Military governor of Paris

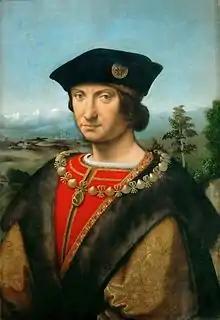
Charles II d'Amboise, governor of Paris from 1493 to 1496

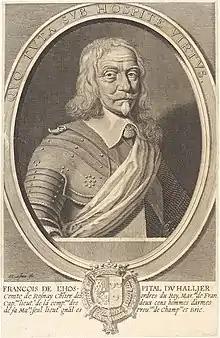
François de L'Hospital, governor of Paris from 1648 to 1657

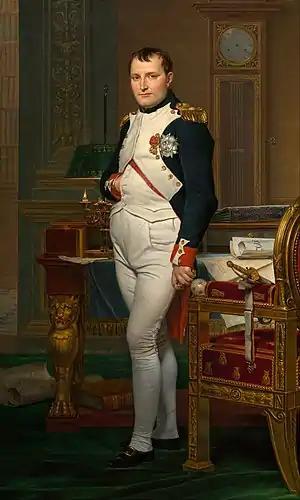
Emperor Napoléon Bonaparte, commander of the Armed Forces in Paris from 1795 to 1796

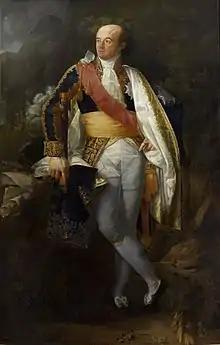
Marshal Catherine-Dominique de Pérignon, military governor of Paris from 1816 to 1819

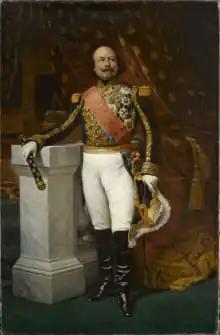
Marshal François Certain de Canrobert, military governor of Paris from 1865 to 1870

Under the German occupation of France, Paris had at least three German military governors: